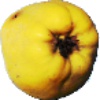
Label: Quince 1